Great Smoky Mountains National Park

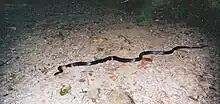
A black rat snake on a trail near Greenbriar

The Great Smoky Mountains National Park has over 1,400 flowering plant species. Many wildflowers grow in mountains and valleys, including bee balm, Solomon's seal, Dutchman's breeches, various trilliums, the Dragon's Advocate and even hardy orchids. There are two native species of rhododendron in the area. The catawba rhododendron has purple flowers in May and June, while the rosebay rhododendron has longer leaves and white or light pink blooms in June and July.